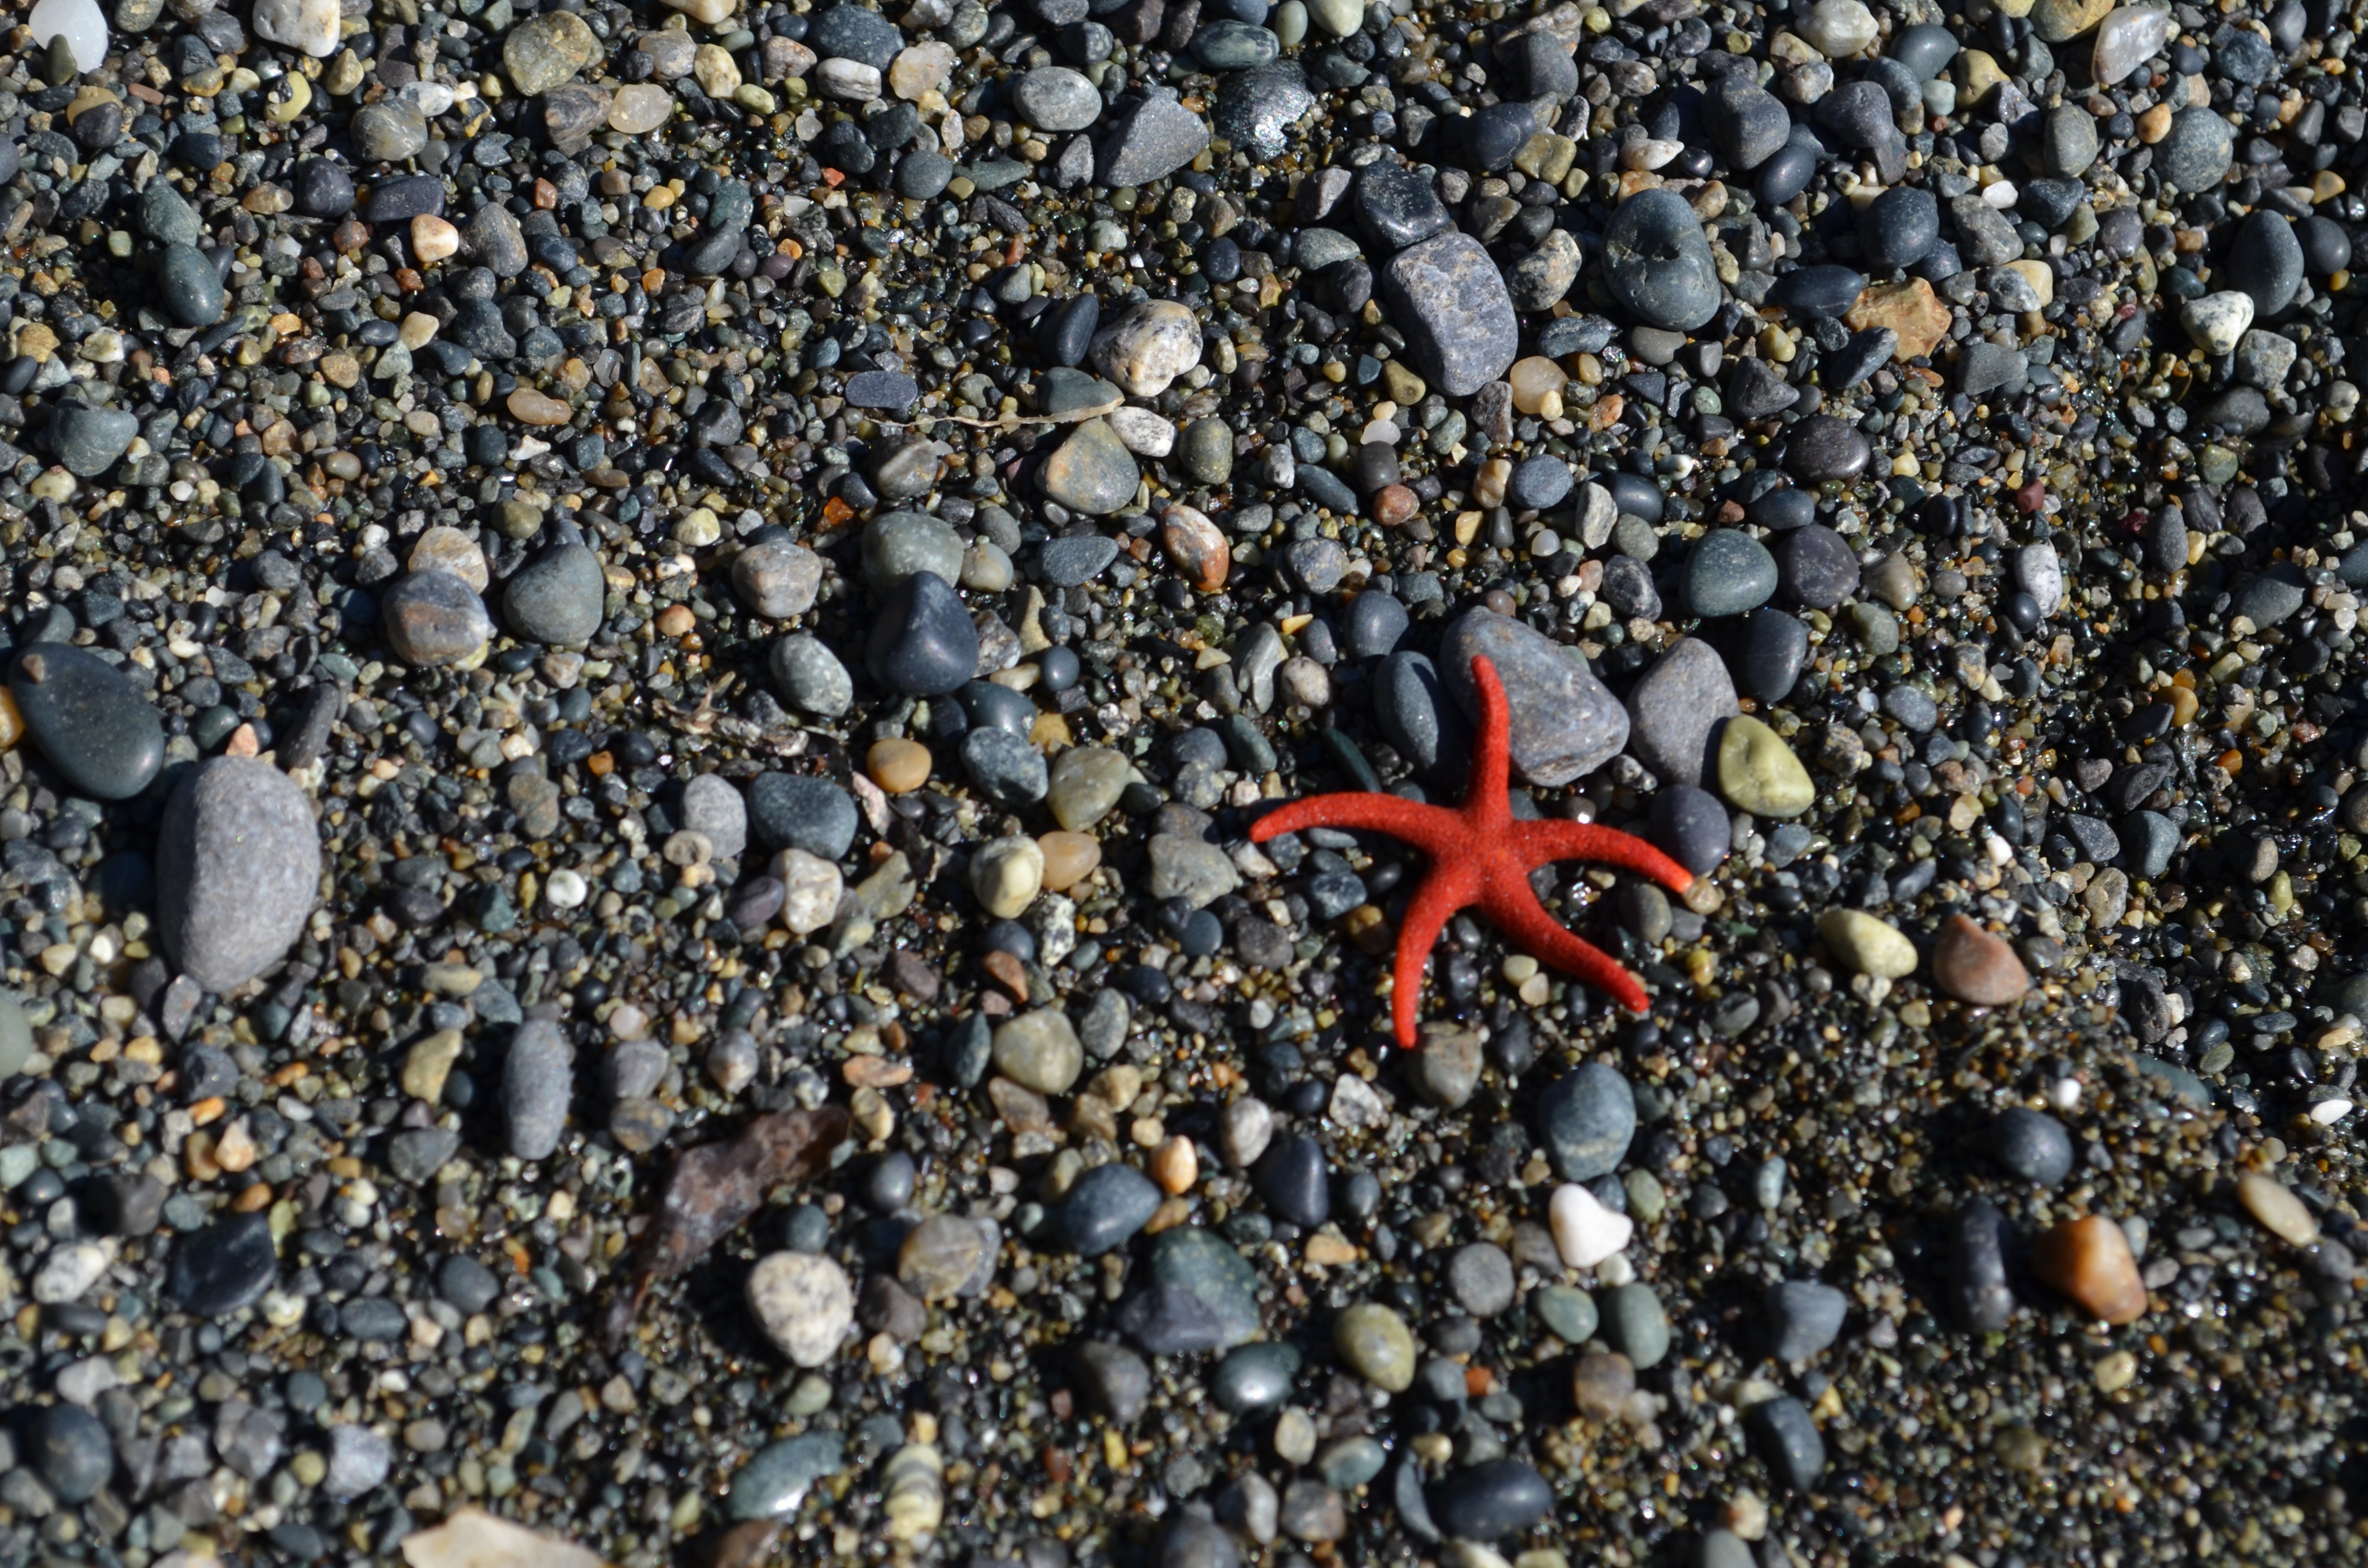
beach, nature, sand, rock, star, animal, asphalt, wildlife, red, symbol, pebble, soil, contrast, material, starfish, invertebrate, stones, gravel, pebbles, arms, stranded, icon, shape, washed up, echinoderm